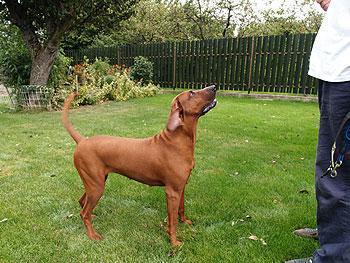
redbone